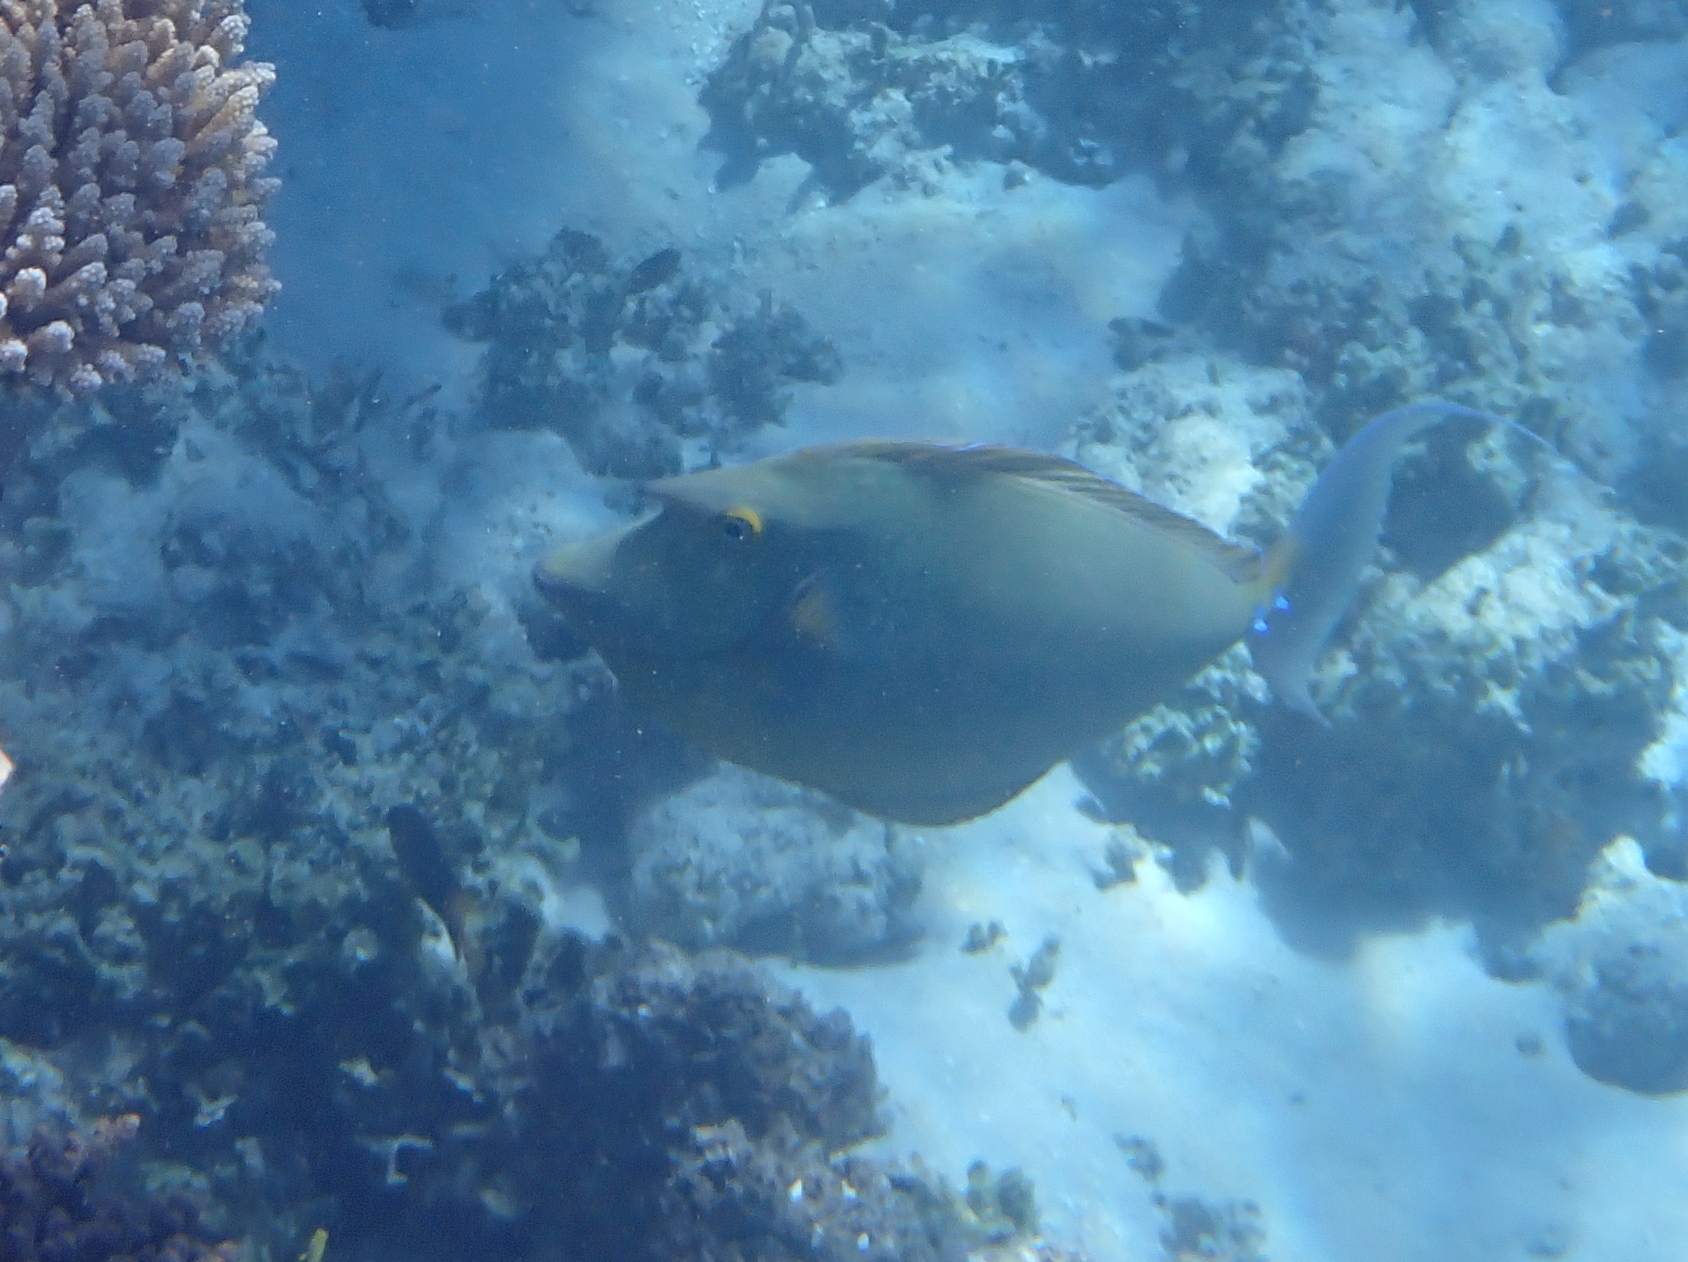
Naso unicornis (Bluespine Unicornfish)